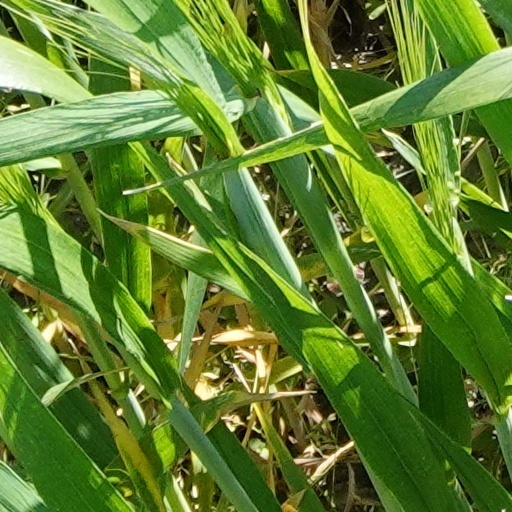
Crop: wheat